Al-Hayat

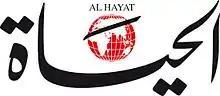

Al-Hayat ( "Life") was an Arabic newspaper based in Beirut from its founding 28 January 1946 to 1976 and in London after its refounding in 1988. It was a pan-Arab newspaper owned by Saudi Prince Khalid bin Sultan, that had a circulation estimated over 200,000. It was the newspaper of record for the Arab diaspora and the preferred venue for liberal intellectuals who wished to express themselves to a large public. Founded in 1946, the paper closed in March 2020 after years of financial problems.